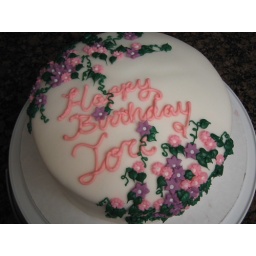
White cake with strawberry filling. Covered in white fondant, fondant &amp;amp; icing flowers and piped leaves.